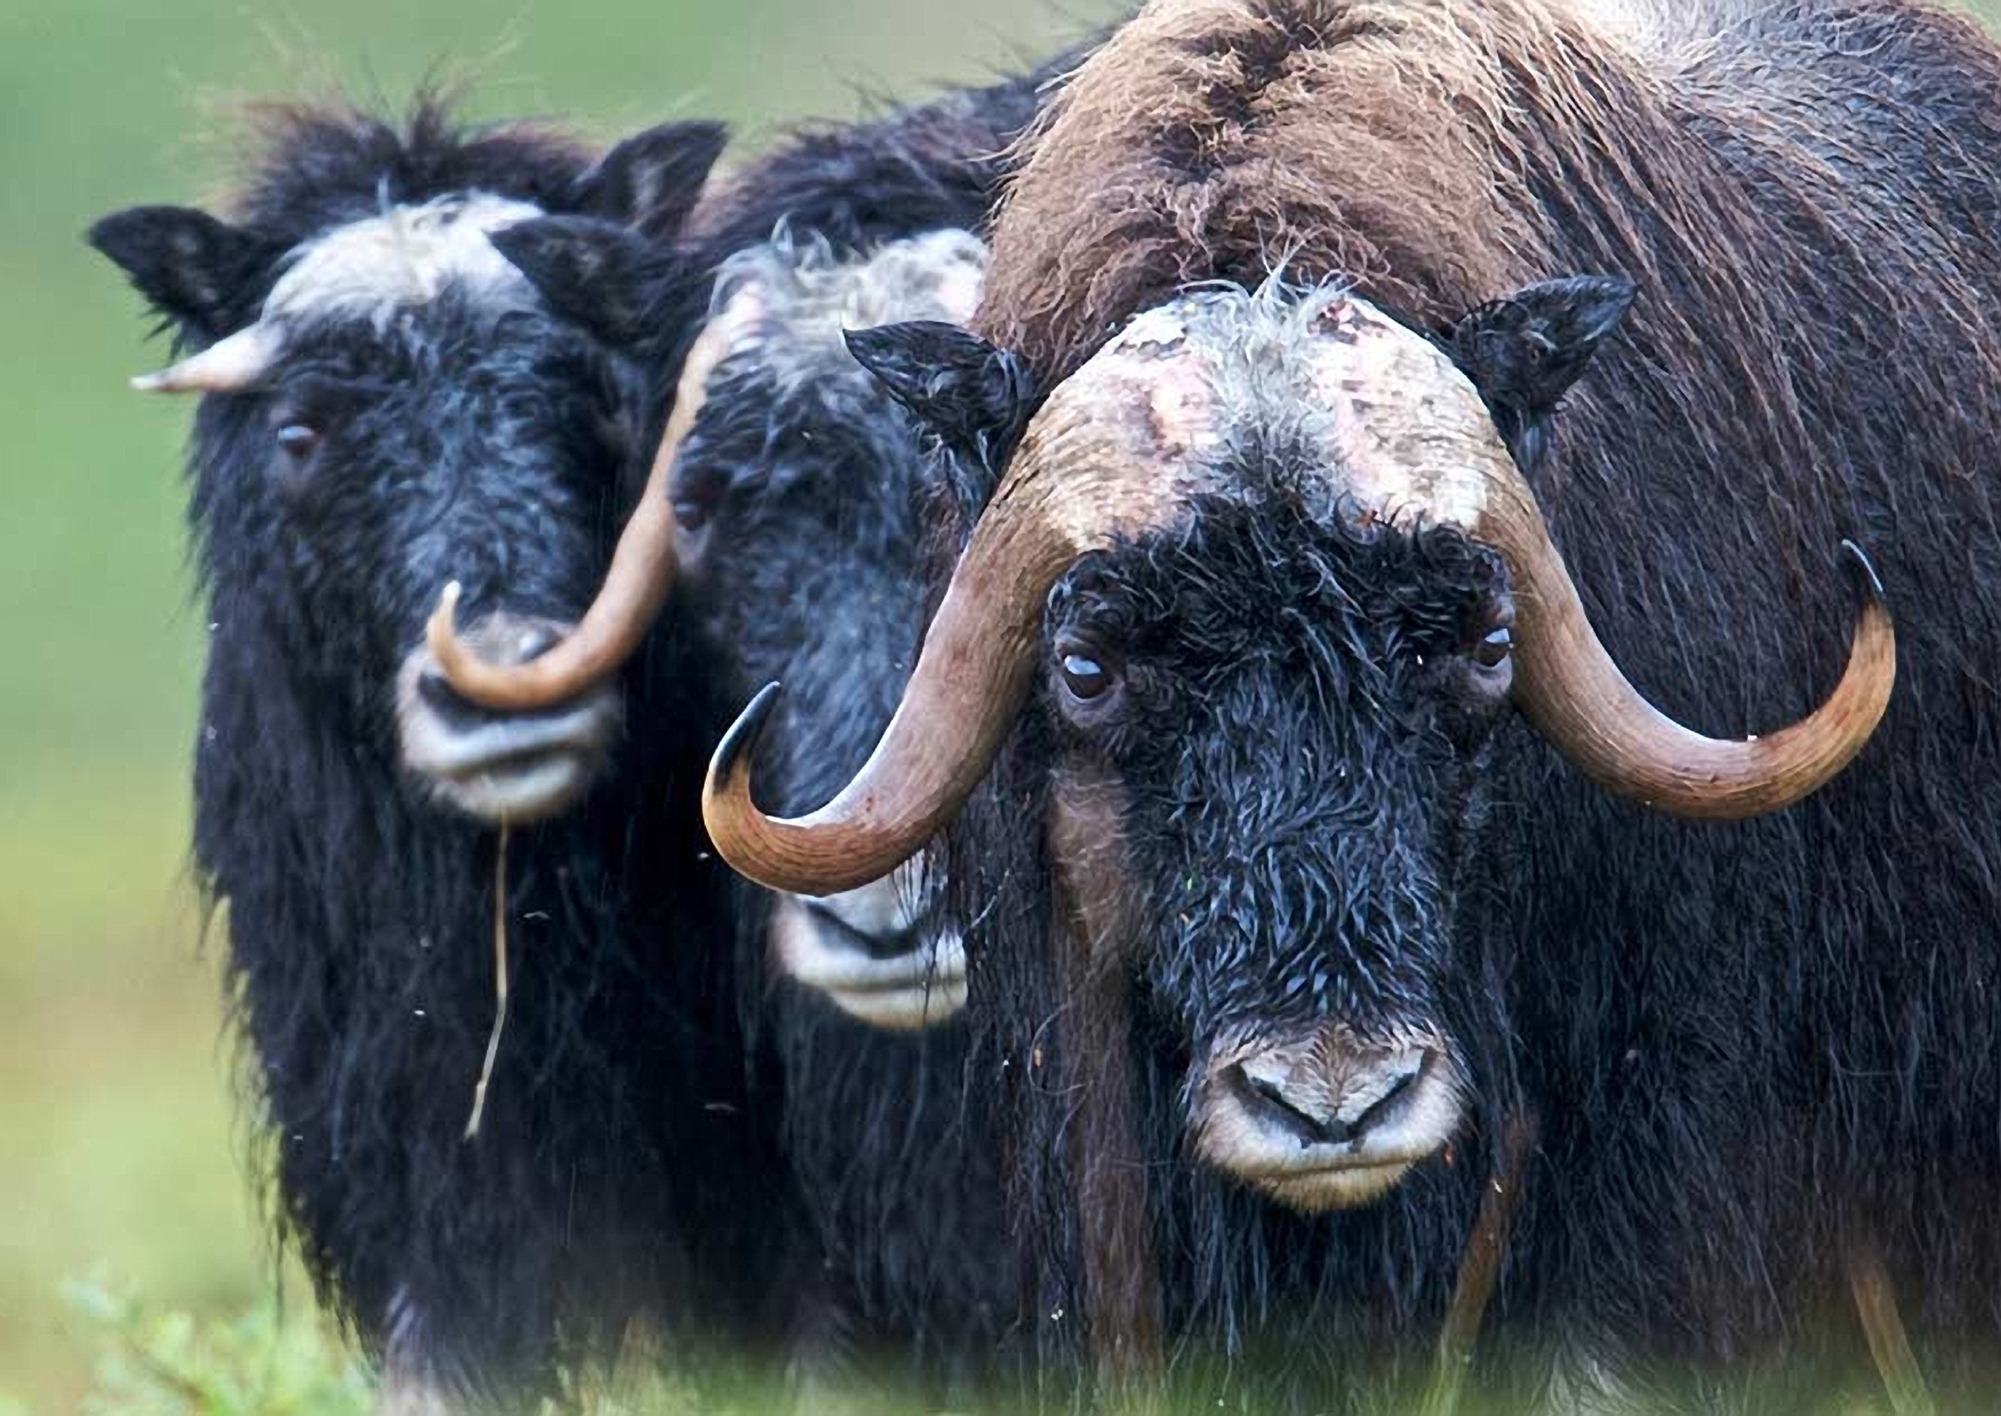
nature, wildlife, horn, pasture, mammal, fauna, outside, vertebrate, bison, alaska, yak, water buffalo, cattle like mammal, cow goat family, muskox, muskoxen